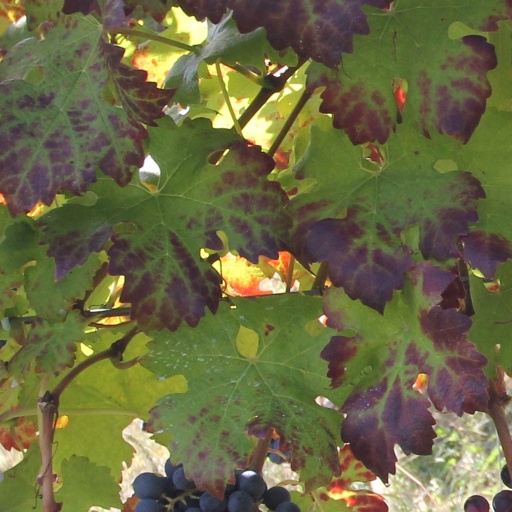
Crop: grape